Pasquale's Angel

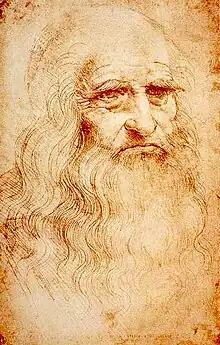
Leonardo da Vinci, the Great Engineer.

As Pope Leo X arrives in Florence to widespread acclaim, Pasquale and Machiavelli reflect on the previous night’s events and the image they recovered, which depicts Giustiniani participating in a black mass. Machiavelli suggests that Giovanni Francesco possessed evidence of Giustiniani’s involvement in such rituals and was blackmailing him for an unknown reason. They are then visited by Mona Lisa Giocondo, wife of Francesco del Giocondo—a prominent figure in the Florentine government—and secret lover of Raphael. She offers Machiavelli a purse of florins to support his investigation. That evening, the investigators use the funds to obtain information about Giustiniani from Doctor Pretorius, a physician rumored to practice black magic. They learn that Raphael has no connection to Giustiniani and is not involved in the matter.